Murburn concept

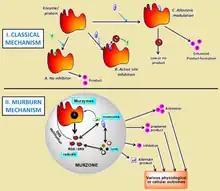
Comparison of classical enzyme mechanism and the contextual extension afforded with murburn concept, which considers diffusible reactive species (DRS) as a vital participant in routine metabolism/physiology. AP, I, P, R and S stand for alternate product, influencing additive, product, redox center and substrate, respectively.

The new mechanism has been proposed as an explanation for phenomena involving catalytic electron or moiety transfers, chemico-physical changes and unusual observations in various experimental, ecological, metabolic and physiological scenarios. Fundamentally, murburn concept advocates the thesis that DRS are vital requirements for routine metabolic and physiological functions. This theory is validated by its ability to explain the toxicity of cyanide to a variety of important life processes (particularly, respiration and photosynthesis).